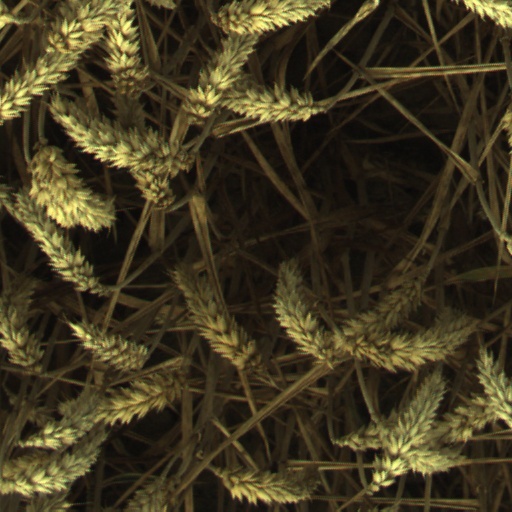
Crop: wheat